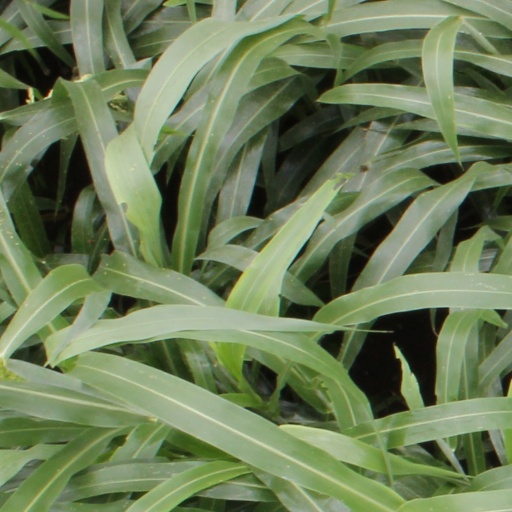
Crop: sorghum